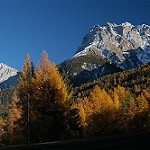
Label: mountain